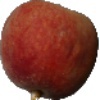
Label: Peach 1